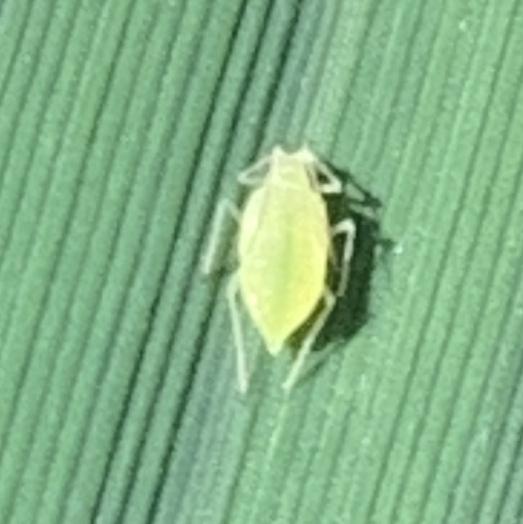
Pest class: cereal_grass_aphid